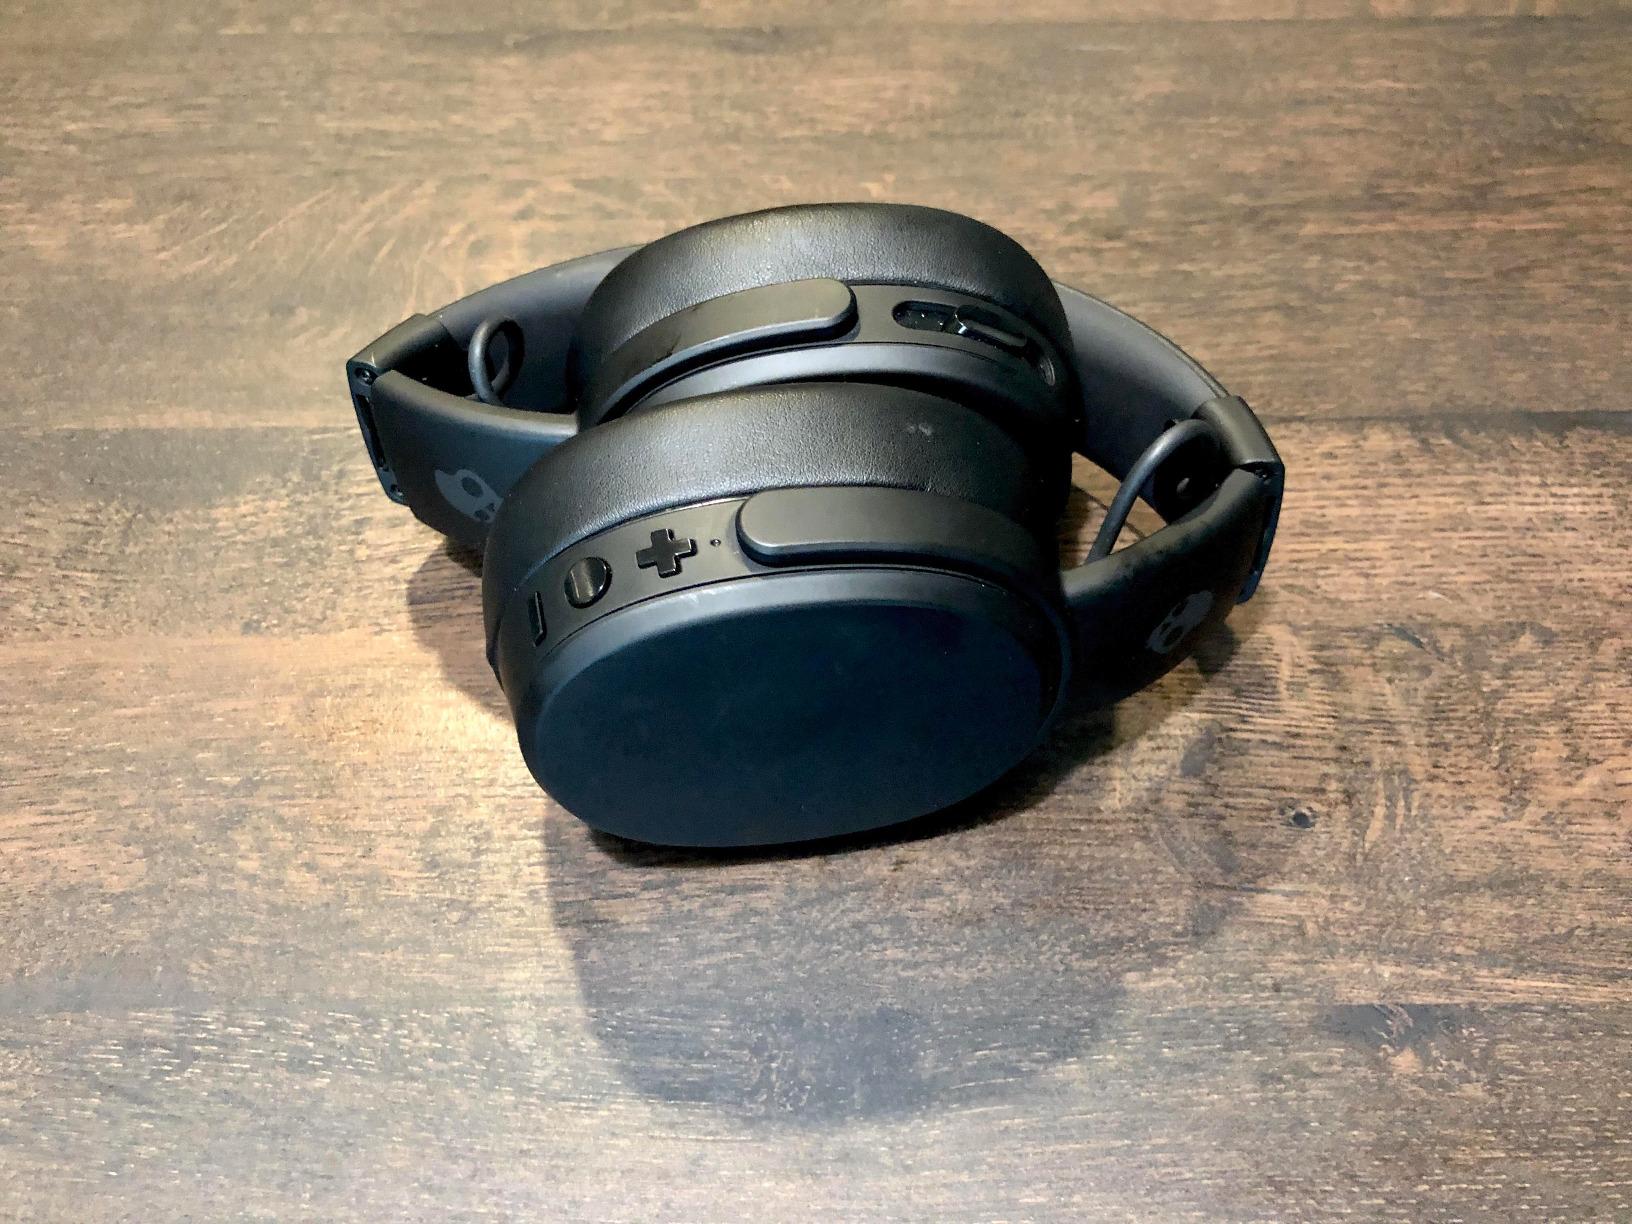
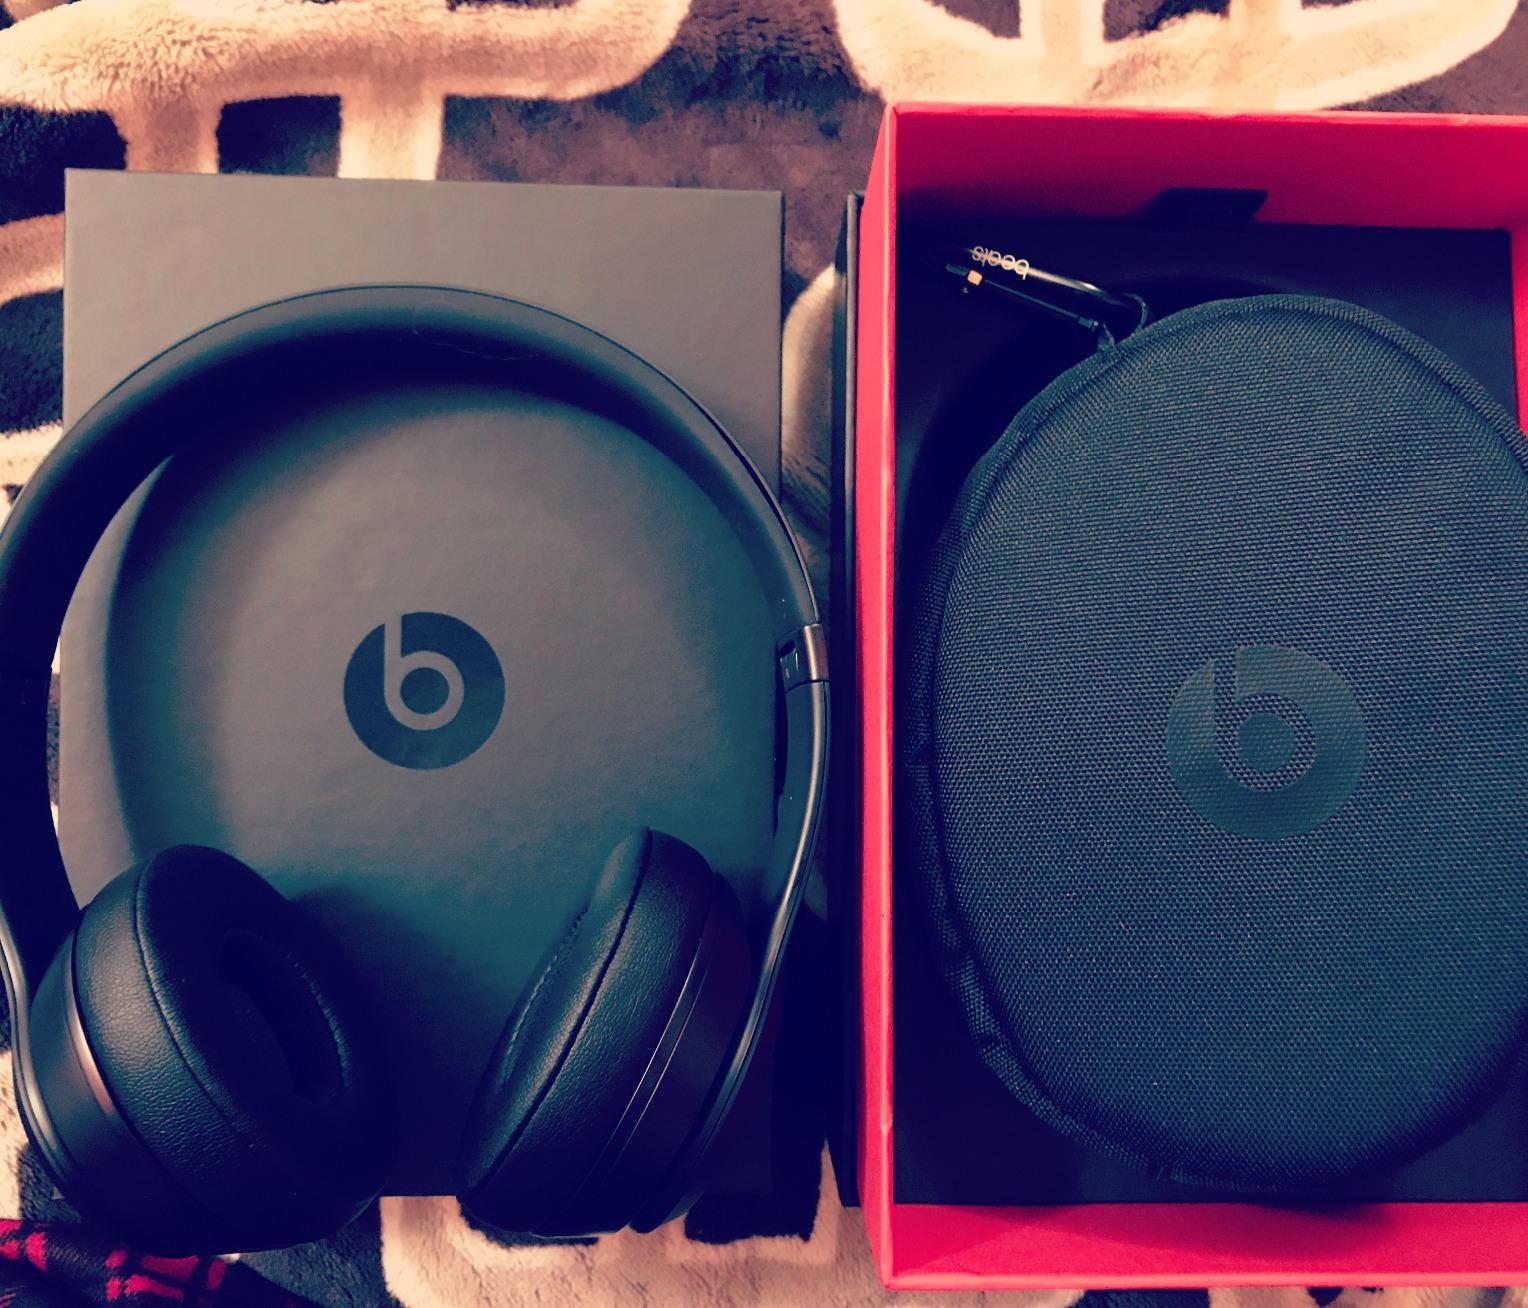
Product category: headphones
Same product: no